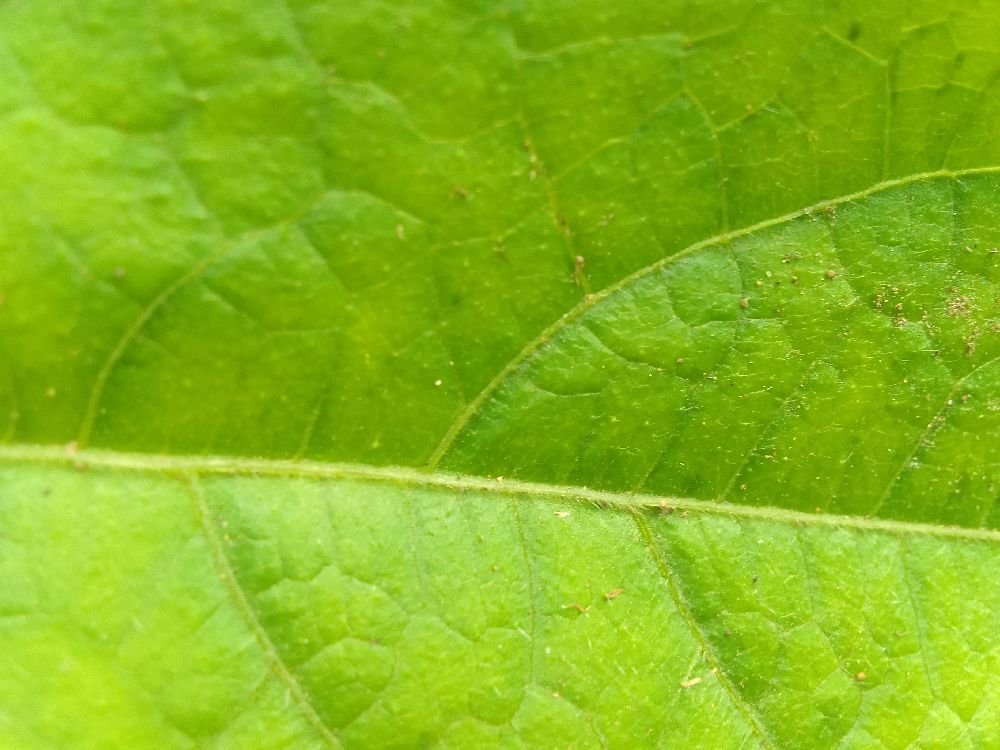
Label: healthy